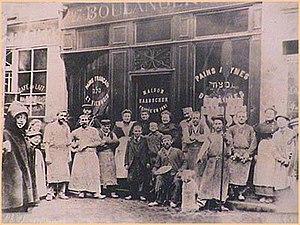
Boulangerie-pâtisserie au 27 rue des Rosiers, Paris 4ème, prise en 1895.
Le Pletzl, est le quartier juif le plus célèbre de Paris, datant du XIIIᵉ siècle. Il est situé dans le 4ᵉ arrondissement de Paris. Il a connu un renouveau important à la fin du XIXᵉ et dans la première moitié du XXᵉ siècle, où il accueillit des dizaines de milliers de juifs ashkénazes yiddishophones d'Europe de l'Est fuyant les persécutions et les pogroms. Il comptait alors de nombreux magasins, commerces alimentaires, librairies et restaurants typiques, et toute une animation le faisant ressembler à un petit shtetl situé en plein Paris.